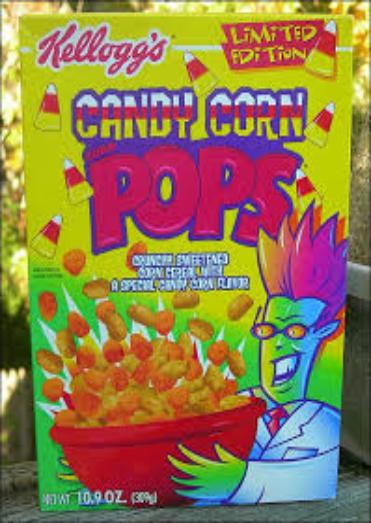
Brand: Corn Pops
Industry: Food